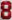
Number: 8